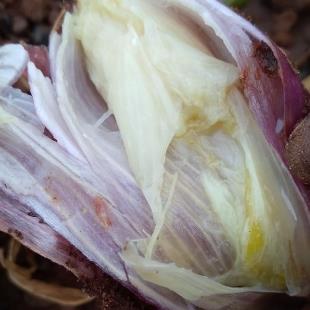
Crop: Onion
Condition: bulb-blight-d